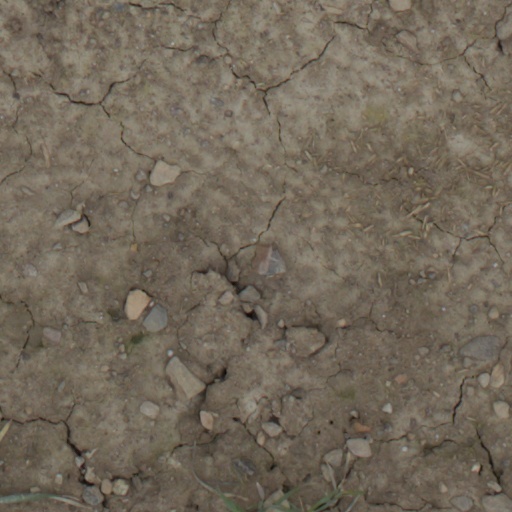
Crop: wheat